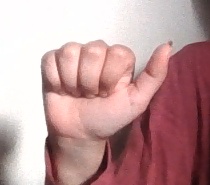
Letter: dhad